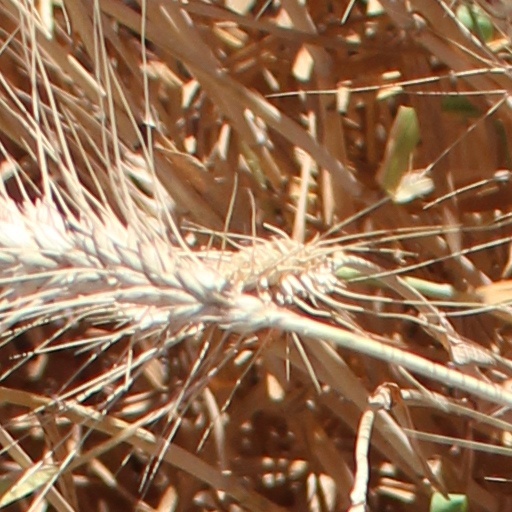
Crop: wheat